Question: Please indicate a possible affordance area of the bed that can be used for lying on
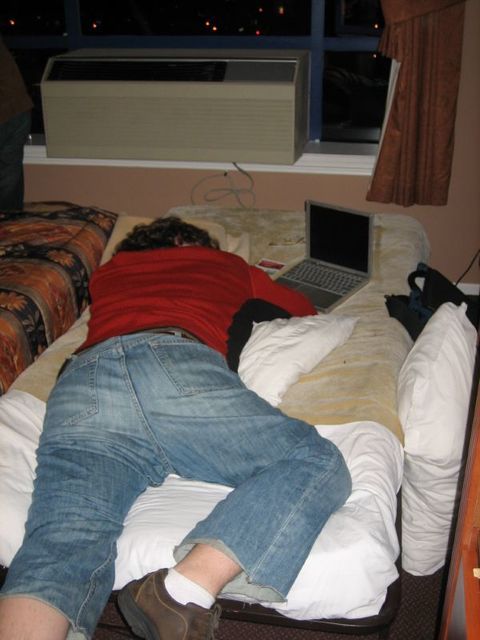
Answer: [0.3768, 206.97, 444.458, 632.967]